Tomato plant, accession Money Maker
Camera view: horizontal (90 deg, fisheye); turntable rotation: 300 degrees
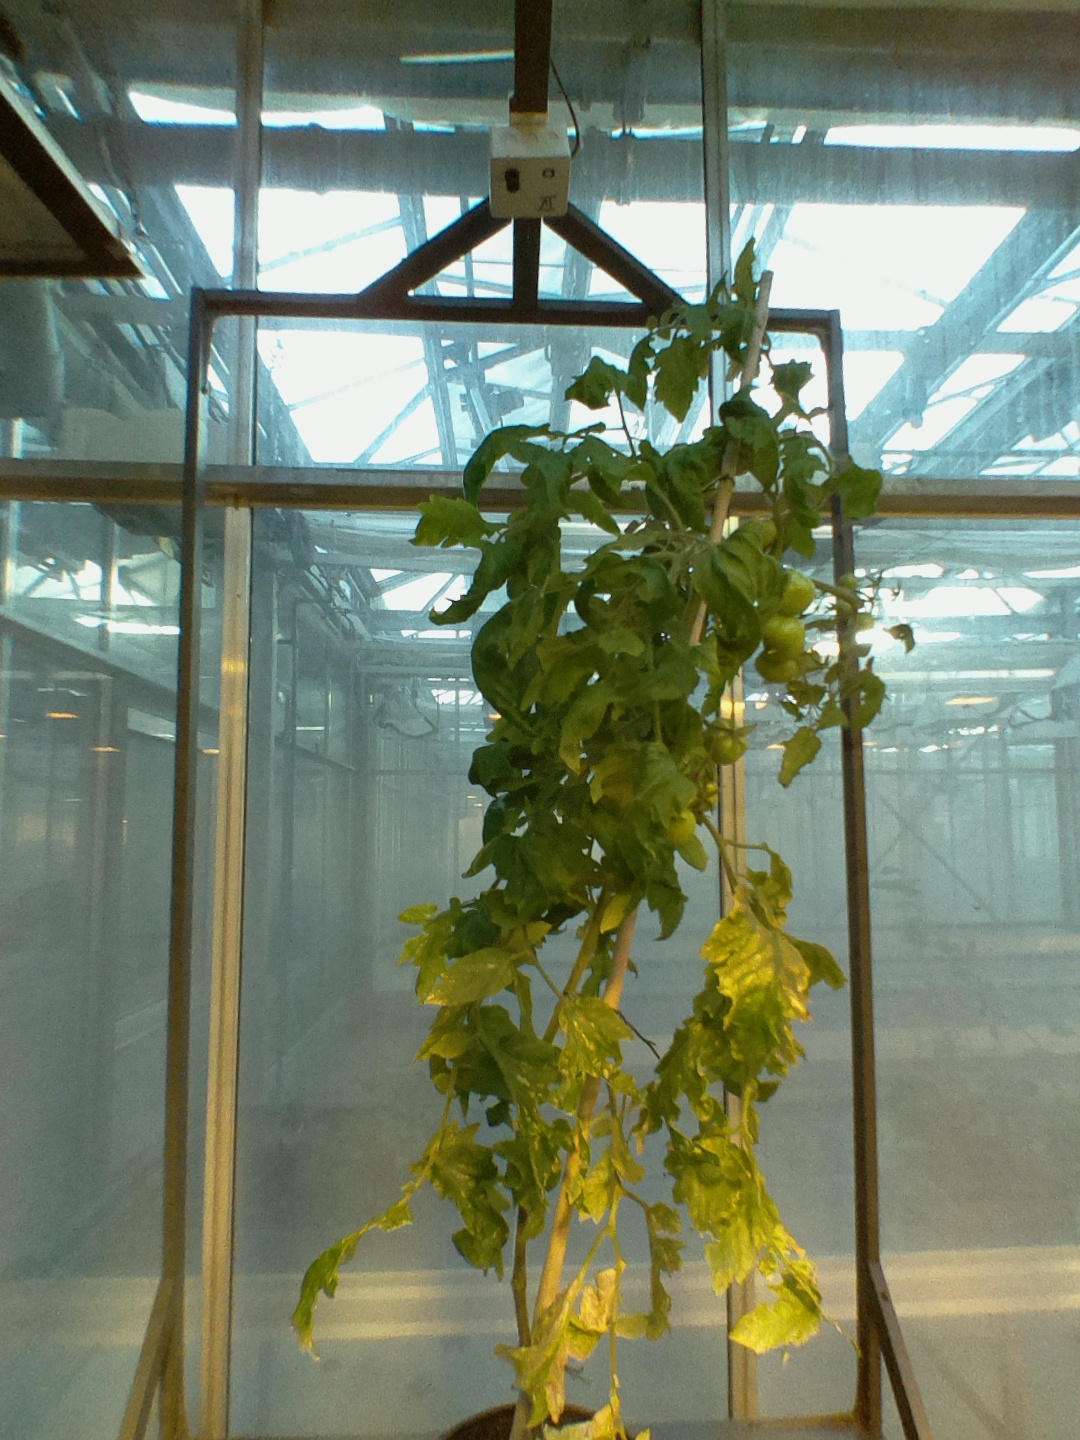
BBCH growth stage 79: 90% -100% of final fruit size